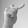
ASL letter: T